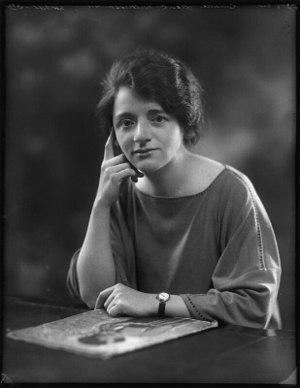
Ellen Wilkinson, née le 8 octobre 1891 à Manchester et morte le 6 février 1947 à Paddington, à Londres, est une femme politique et écrivaine britannique. Elle est surtout connue pour avoir été l'une des premières femmes députées au Royaume-Uni, pour avoir été ministre de l'Éducation de 1945 à 1947 au moment de la mise en place de l'État-providence, et pour avoir mené en 1936 la marche de Jarrow contre le chômage, depuis sa circonscription jusqu'à Londres. Elle était surnommée « Ellen la Rouge », à la fois pour sa couleur de cheveux et pour ses opinions politiques.
Le gouvernement Attlee est le gouvernement du Royaume-Uni du 26 juillet 1945 au 26 octobre 1951. Dirigé par le Premier ministre Clement Attlee, c'est le premier gouvernement majoritaire que parvient à constituer le Parti travailliste, après deux gouvernements minoritaires éphémères en 1924 et de 1929 à 1931. C'est donc la première fois que les travaillistes, qui sont alors un parti explicitement socialiste et ouvrier, disposent d'une majorité absolue à la Chambre des communes et peuvent mettre en oeuvre leur programme.